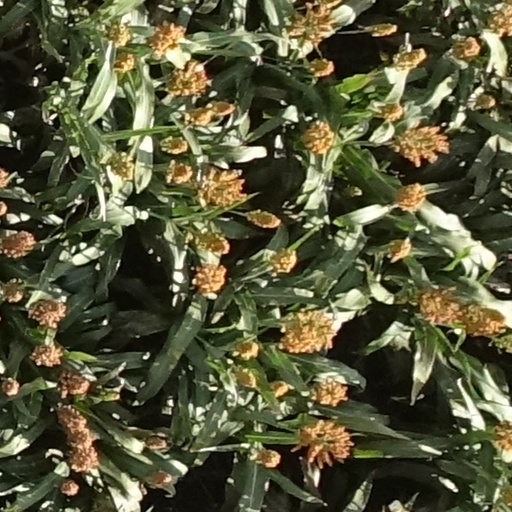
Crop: sorghum